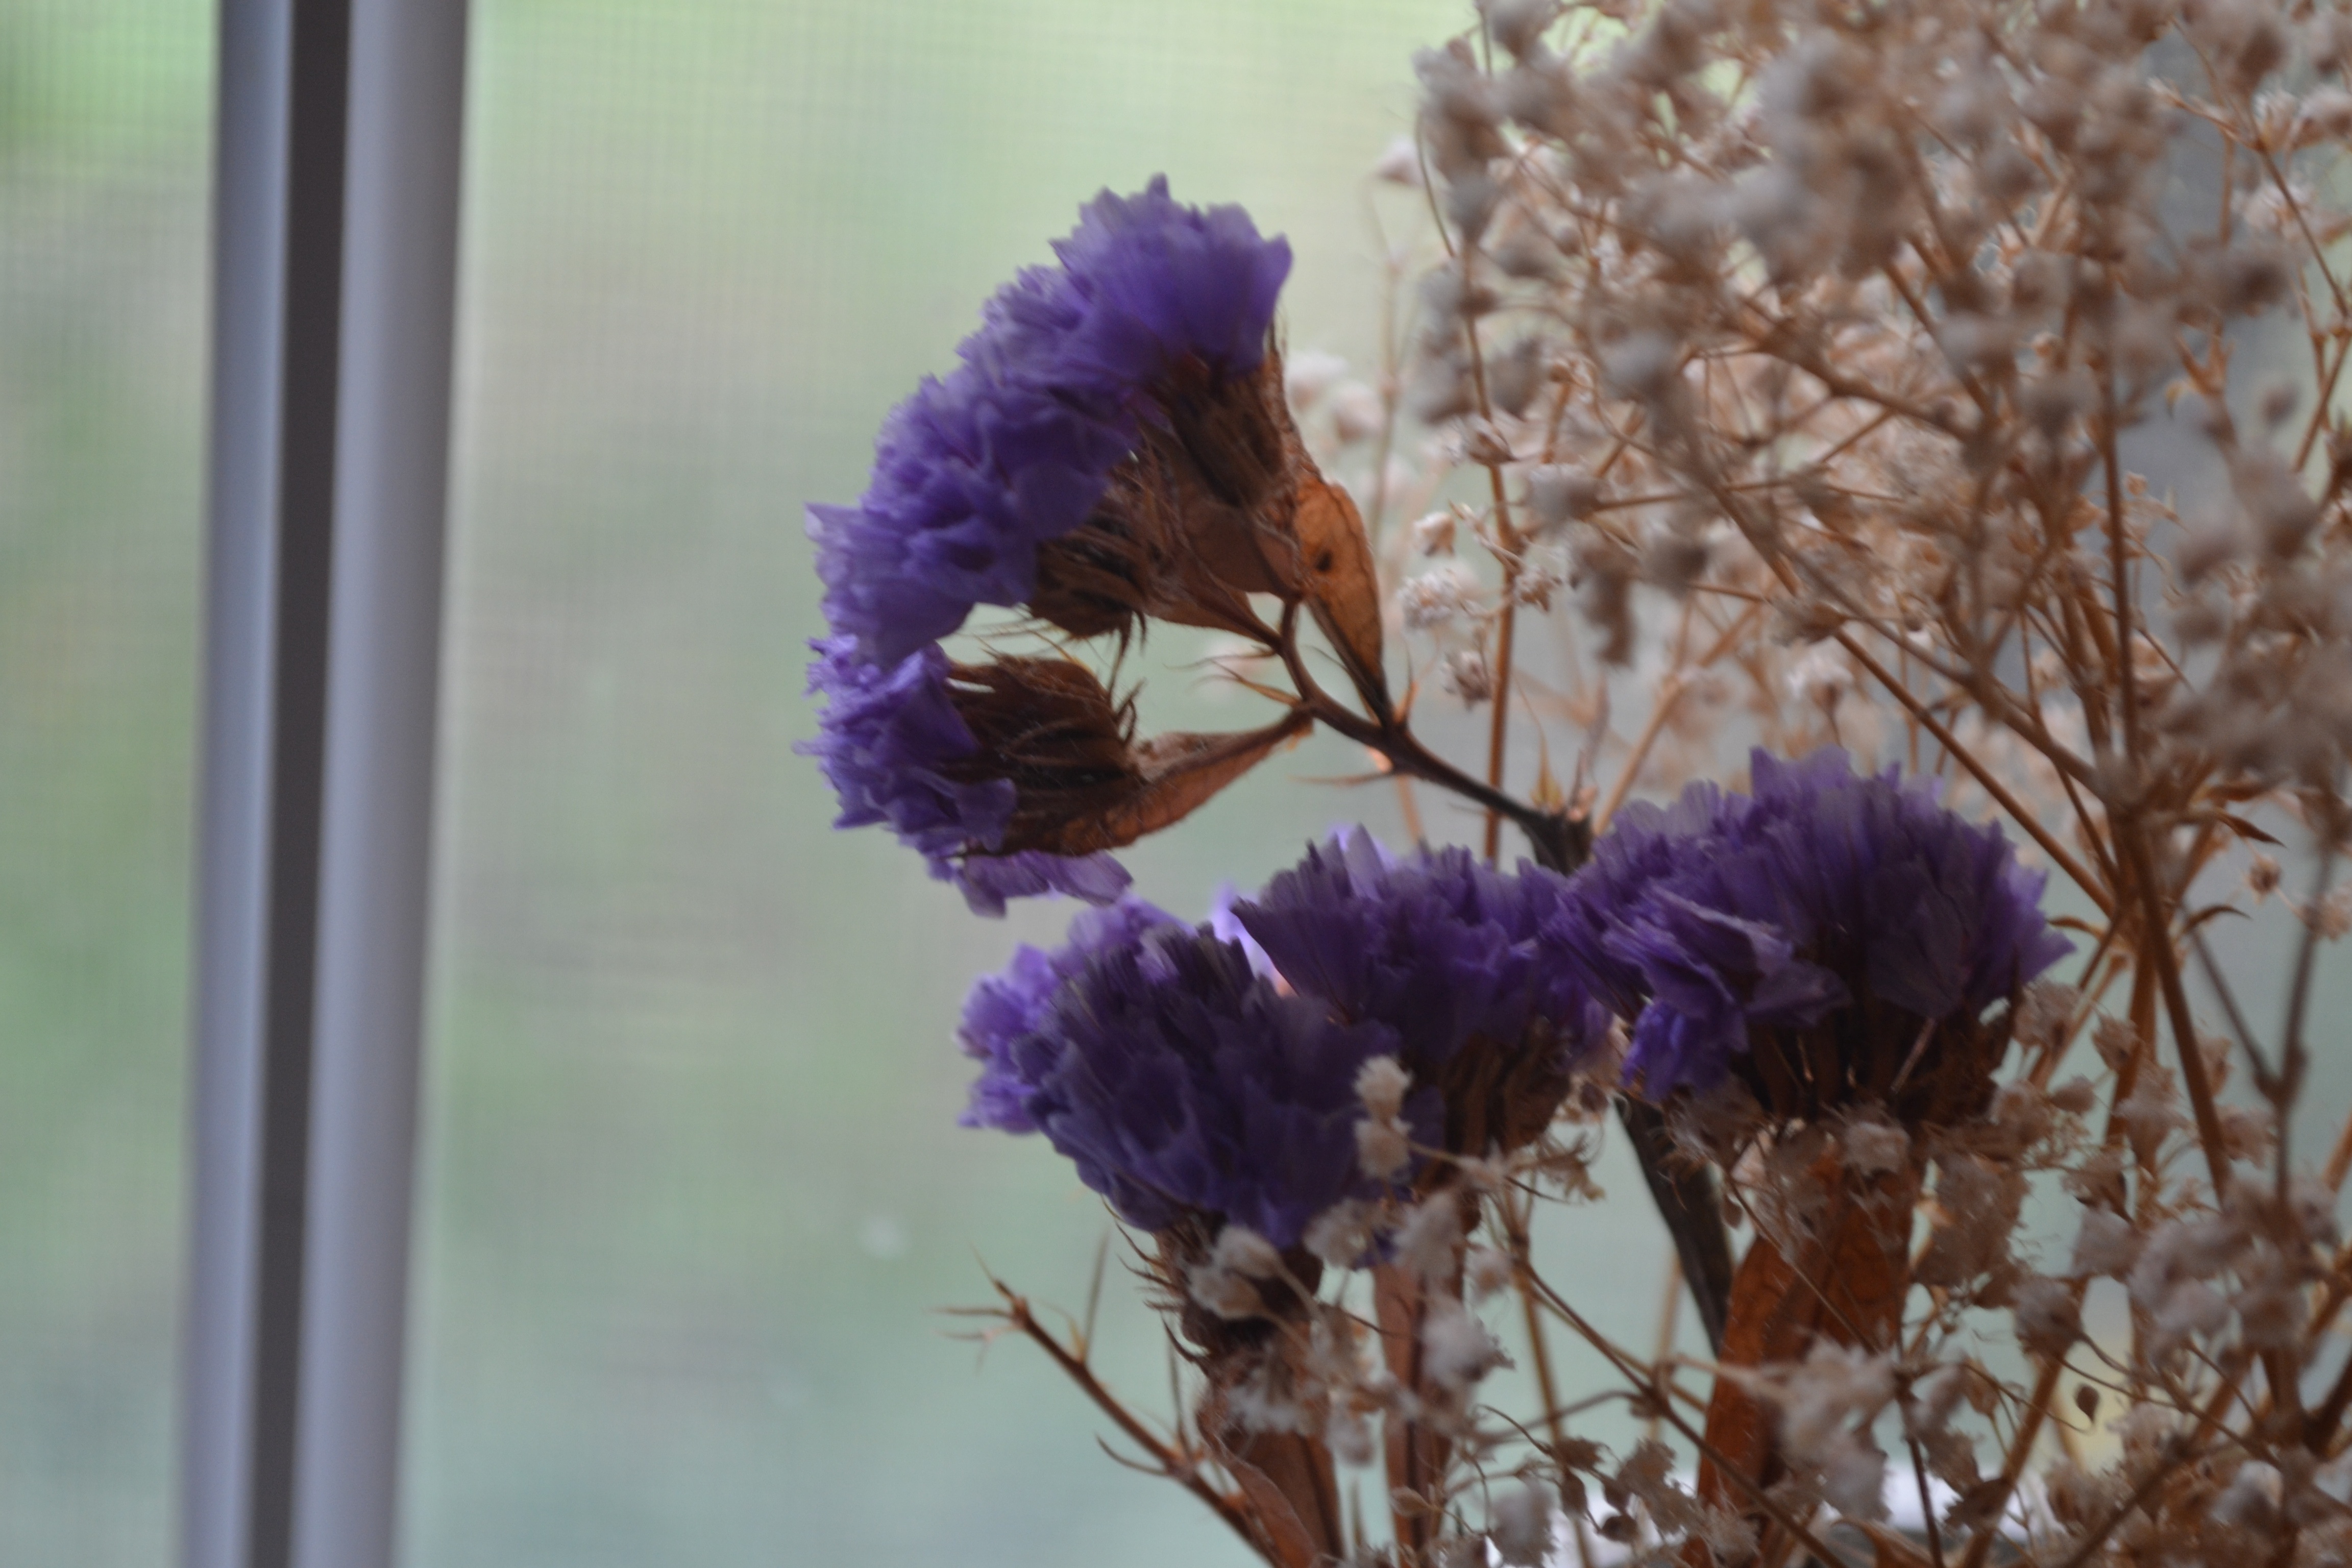
nature, branch, blossom, winter, plant, flower, pollen, spring, insect, botany, flora, season, lavender, wildflower, bee, macro photography, flowering plant, land plant